Buddhism and caste

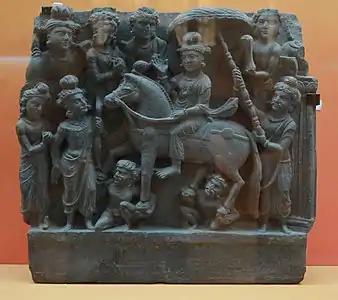
Prince Siddhārtha leaving the palace on a horse during the Great Renunciation.

The Buddha was born as Prince Siddhārtha into the warrior caste of the clan. However, the Sakaya clan existed on the northern periphery of India, and they did not uphold the four-varna system common elsewhere in India, instead dividing society into and aristocratic caste of , and a slave caste of . Other scholars have stated that the Buddha did not follow the four fold Aryan Caste System for it was not part of his ethnic heritage.